War of the Two Pedros

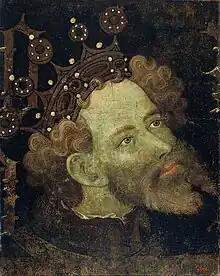
Peter IV, King of Aragon by Gonçal Peris Sarrià & Jaume Mateu (1427)

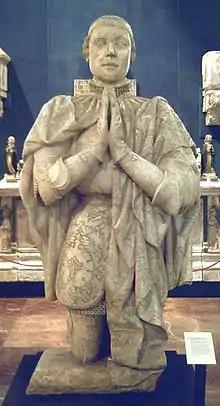
Alabaster sculpture of Peter the Cruel, from 1504

At the beginning of the fourteenth century, Castile was suffering from unrest caused by its civil war, which was fought between the local and allied forces of the reigning king, Peter of Castile, and his half-brother Henry of Trastámara over the right to the crown.